Intercontinental Cup (1960–2004)

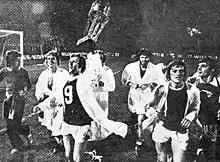
Dutch team Ajax won the 1972 series v Argentine club Independiente

Estudiantes would face Dutch side Feyenoord the following season, which saw the Dutch side victorious. Oscar Malbernat ripped off Joop van Daele's glasses and trampled on them claiming that he was "not allowed to play with glasses". Dutch side Ajax, European champions of 1971, would decline to face Uruguay's Nacional due to violence in previous matches, which resulted in European Cup runners-up, Greek side Panathinaikos, participating. Ajax fears about Nacional's brutal game were confirmed. In the first game in Athens, Uruguayan striker Julio Morales broke the leg of Yiannis Tomaras with a brutal blow. According to the Greek press of the time, the sound of the fracture was heard up to the stands. The Greek defender collapsed on the ground and was transported unconscious out of the field. The medical diagnosis was a fracture of the tibia and fibula, an injury that effectively ended his career. Nacional won the series 3–2 on aggregate.